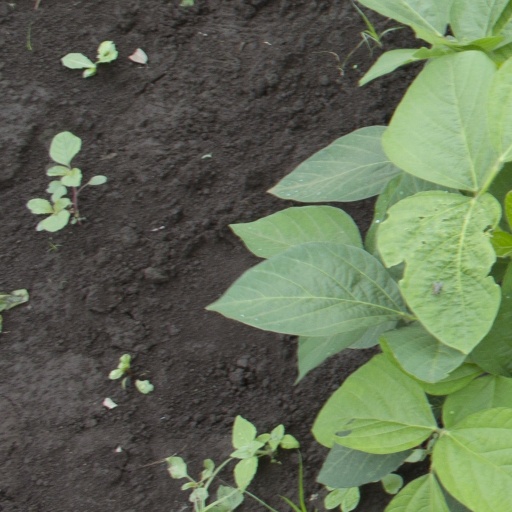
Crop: soybean